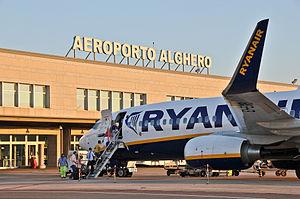
L’aéroport d’Alghero-Fertilia est un aéroport situé à Fertilia au nord d’Alghero, en Sardaigne. Il est géré par la SOGEAAL. L’aéroport a accueilli 1 388 217 passagers en 2010.